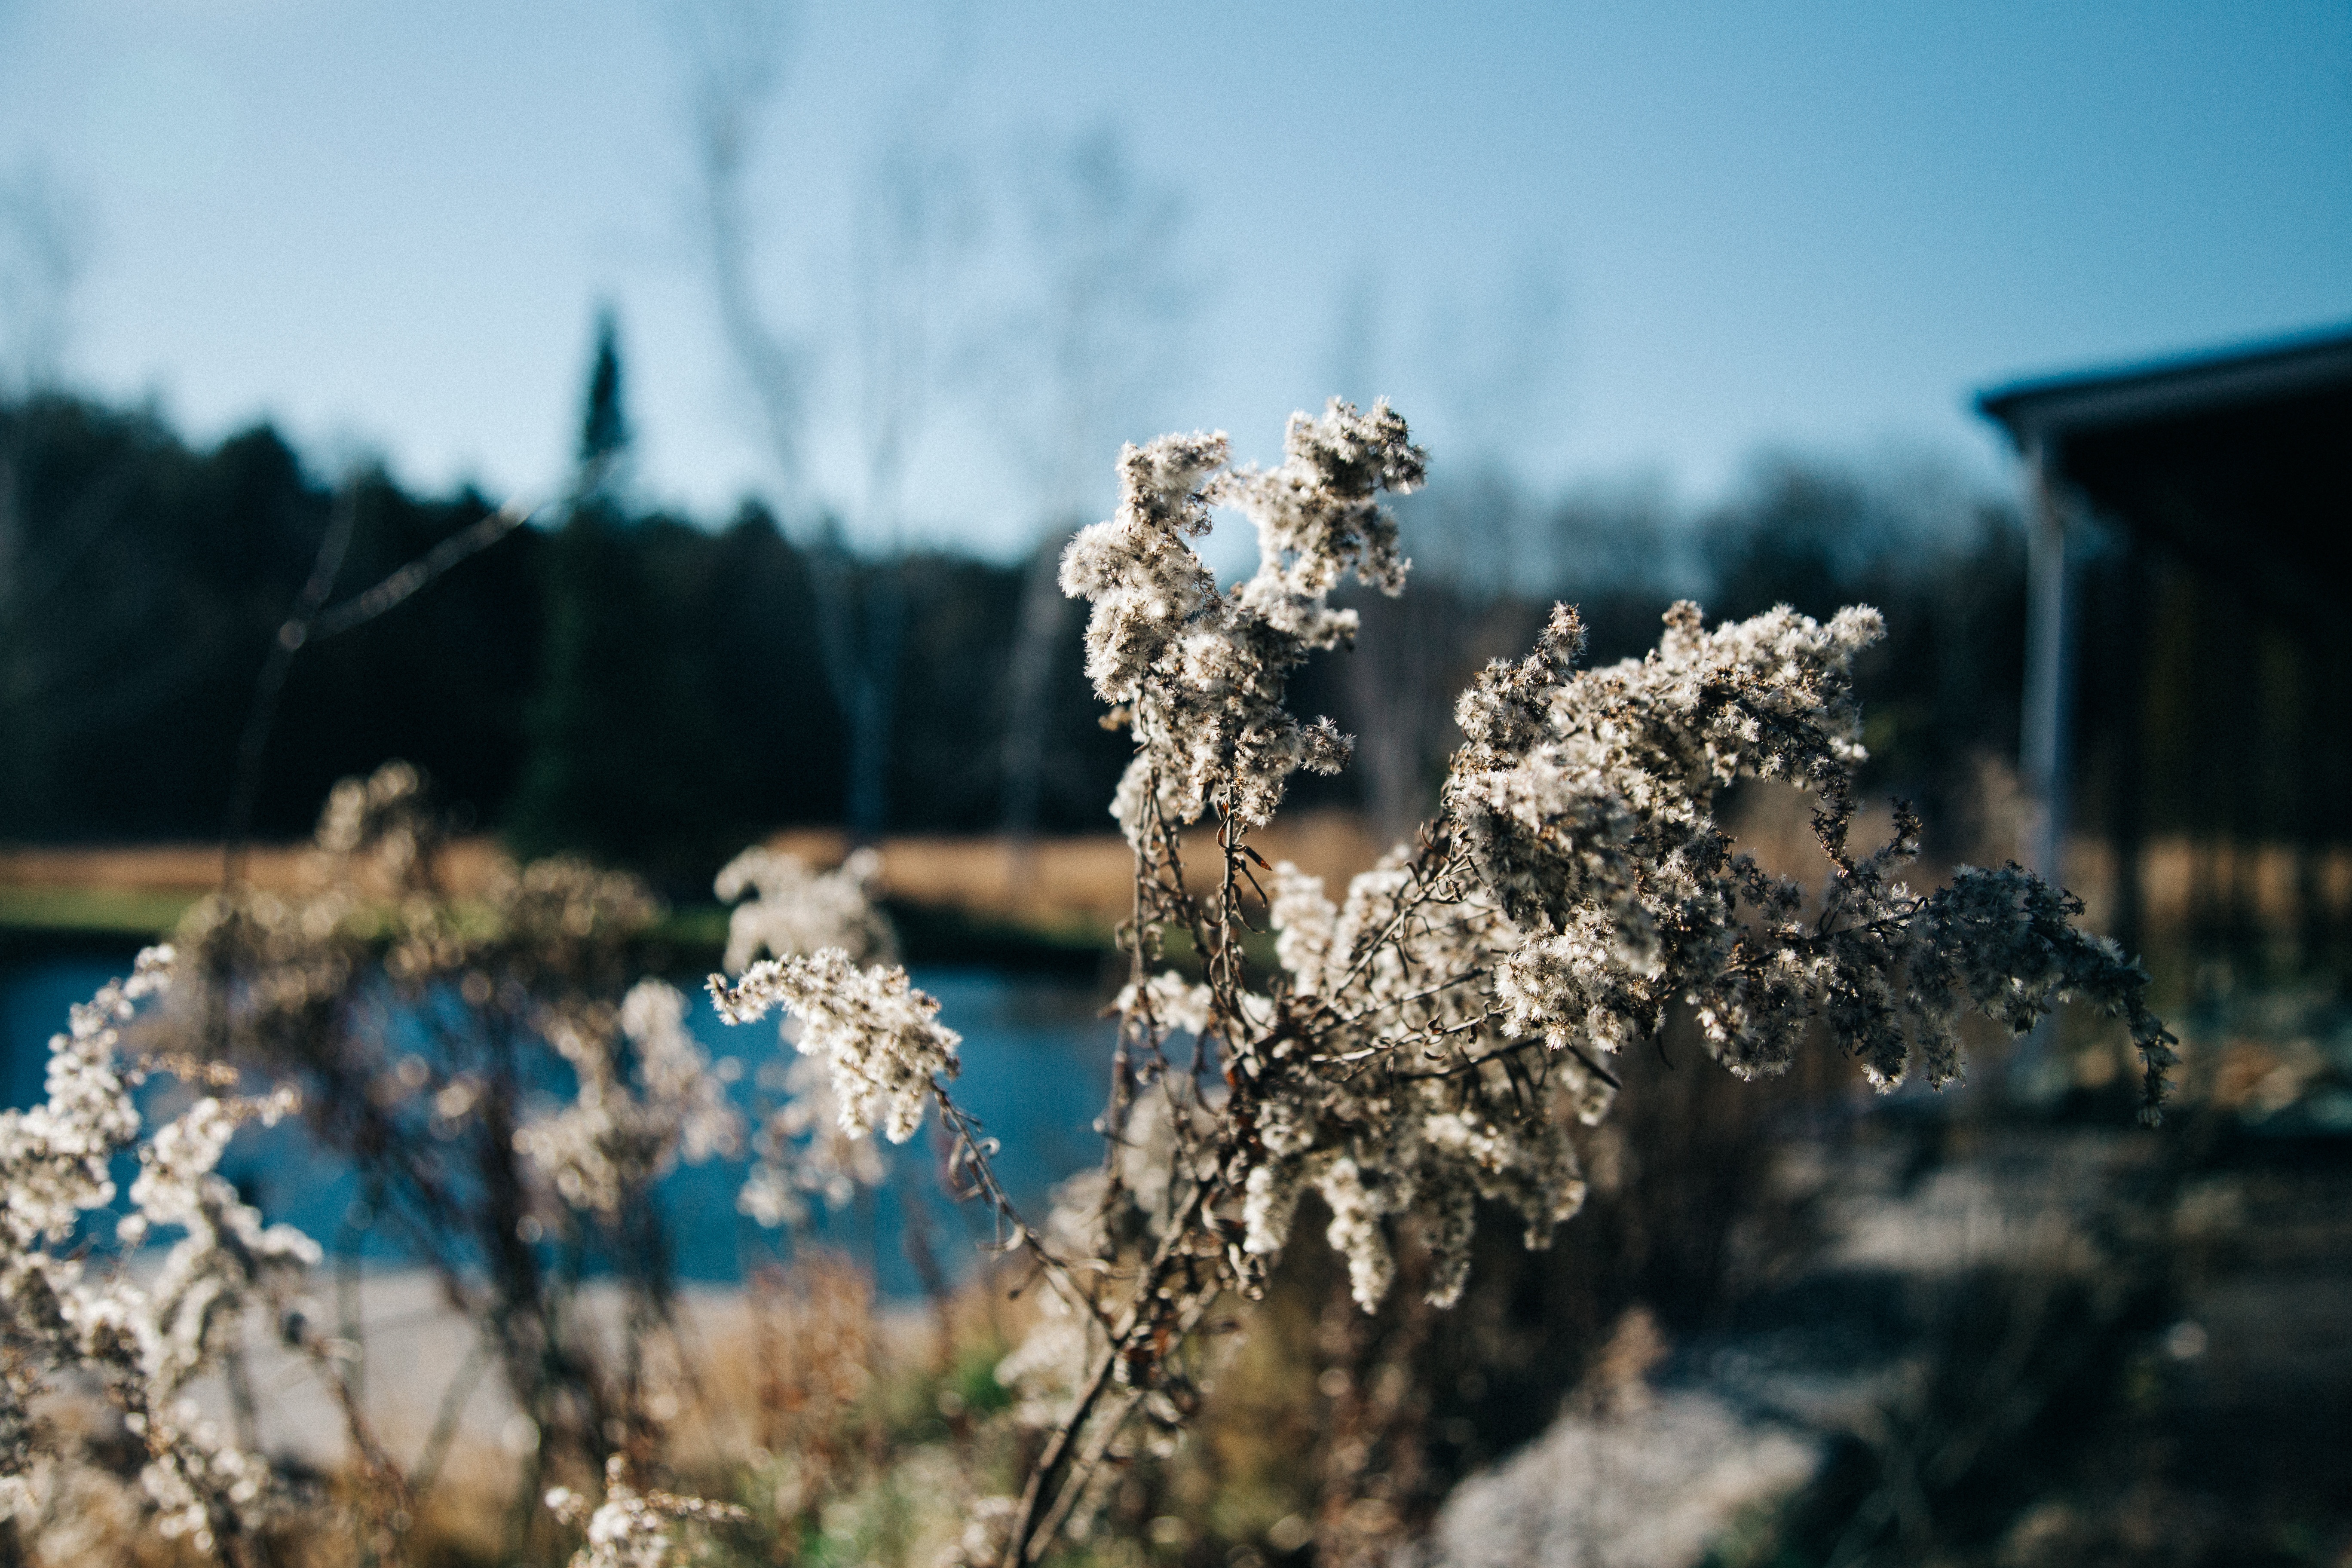
tree, water, nature, branch, blossom, snow, winter, plant, photography, sunlight, flower, frost, ice, spring, flora, season, freezing, macro photography